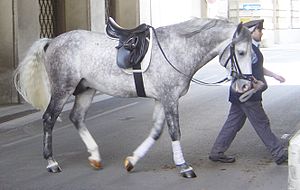
Skimmel (hest)
En skimmel Lipizzaner
En Skimmel er betegnelsen for en hest, der får flere og flere grå og til sidst hvidt hårlag. En skimmel har sort hud og er sort omkring de naturlige åbninger og hove. De gener, der styrer de-pigmentering, influerer ikke på farven på hestens hud og øjne. Når hesten er voksen, er dens pels hvid eller hvid blandet med hår af andre farver som blå, brun og rød. Skimler kan ved fødslen have flere forskellige farver afhængig af hvilke gener den har. Har hesten anlægget for skimmel, får den fra fødslen eller kort derefter tiltagende hvid pels. Effekten kan foregå med forskellig hastighed.